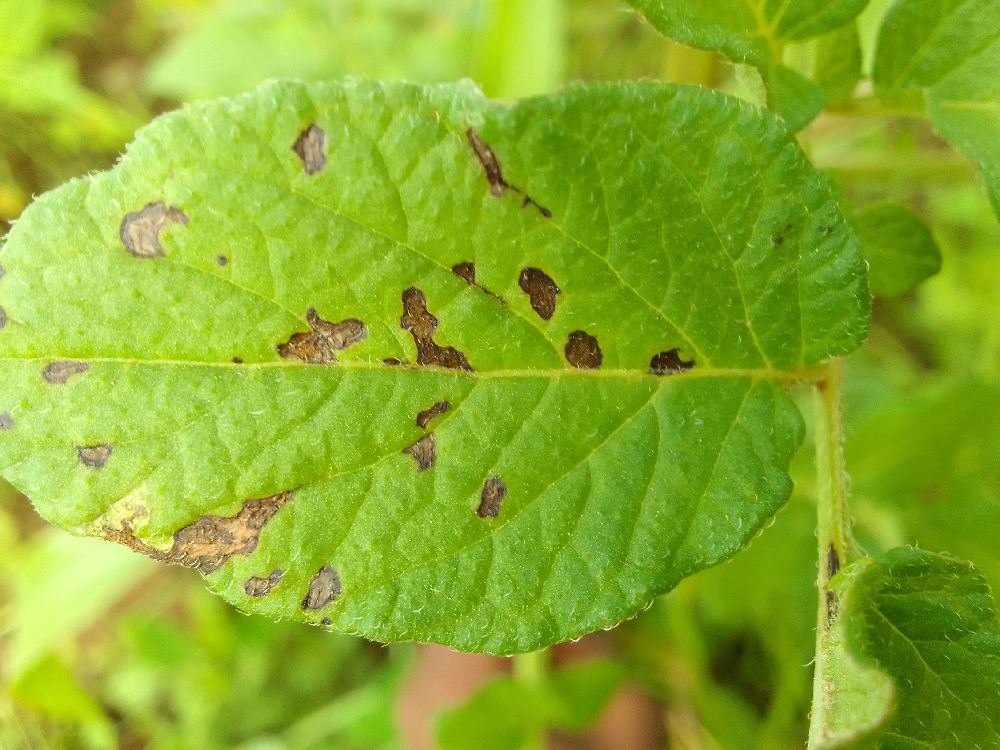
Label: Early blight